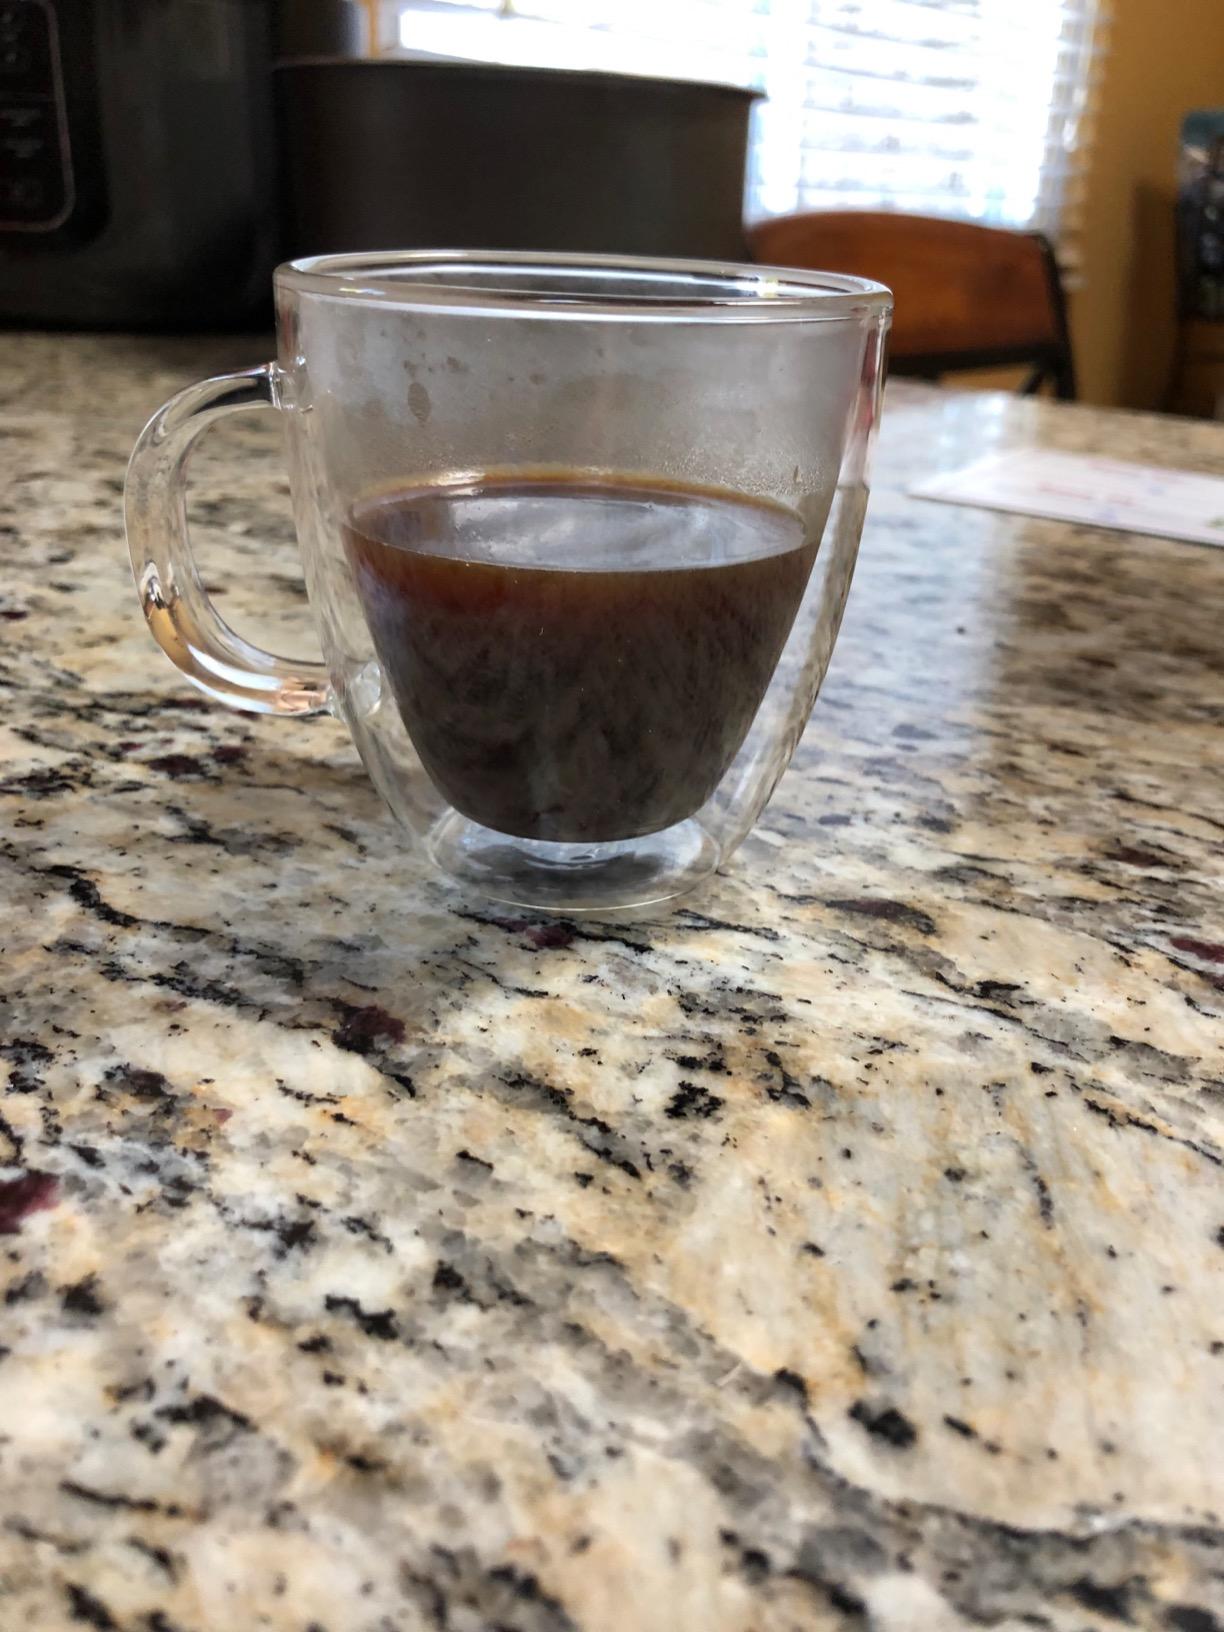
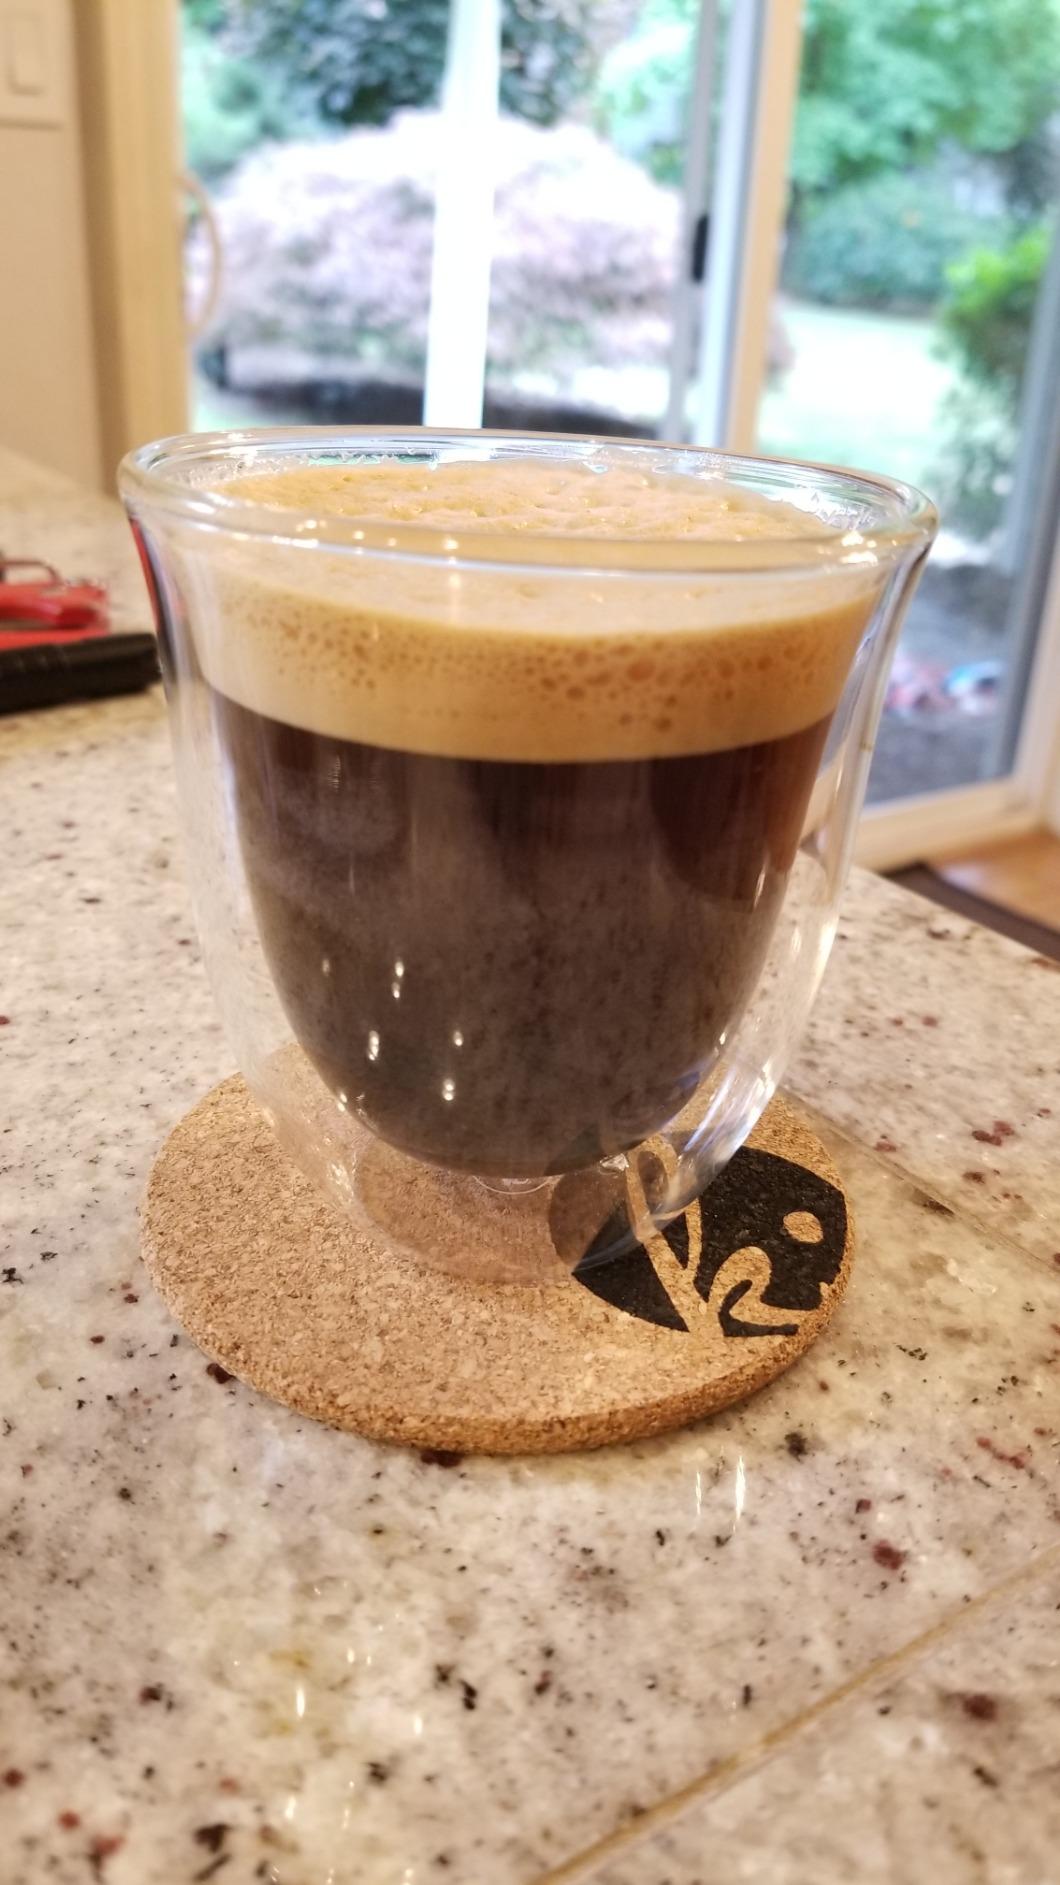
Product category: items_mug
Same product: no